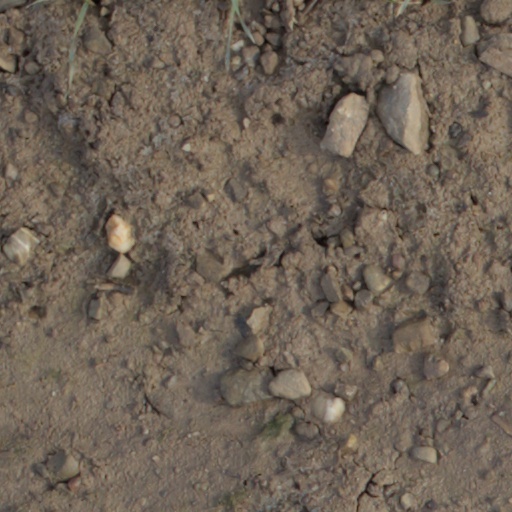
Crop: wheat